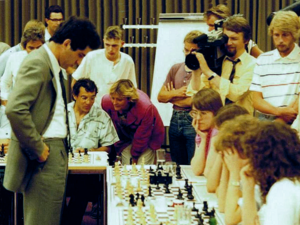
Garry Kimovitch Kasparov, né le 13 avril 1963 à Bakou, est un joueur d'échecs soviétique puis russe. En exil depuis 2013, il a acquis la nationalité croate en 2014 et vit aujourd'hui à New York.